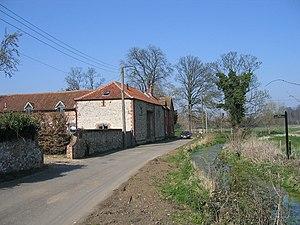
Horatio Nelson, 1ᵉʳ vicomte Nelson, duc de Bronte, né le 29 septembre 1758 à Burnham Thorpe et mort le 21 octobre 1805 au large du cap de Trafalgar, est un vice-amiral britannique. Il s'est illustré pendant les guerres de la Révolution française et napoléoniennes notamment à la bataille de Trafalgar, où il remporte une victoire décisive pour la Grande-Bretagne, qui inaugure la suprématie de la Royal Navy, mais y perd la vie. Il est couramment appelé l’amiral Nelson par les Français et Lord Nelson par les Anglo-Saxons.